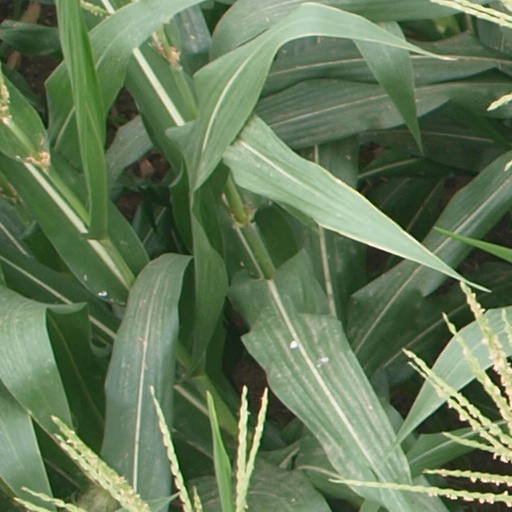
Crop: maize; corn